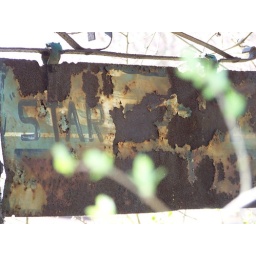
An old sign - still attached to a tree in the park.